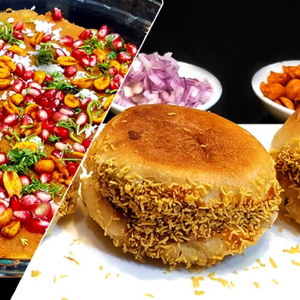
Dish: dabeli